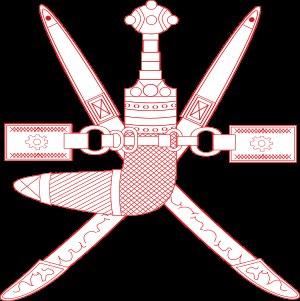
Le Shabab Oman II est un trois-mâts carré du sultanat d'Oman. Il sert de navire-école et forme des cadets de la Marine omanaise en remplacement du Shabab Oman en fin de carrière.